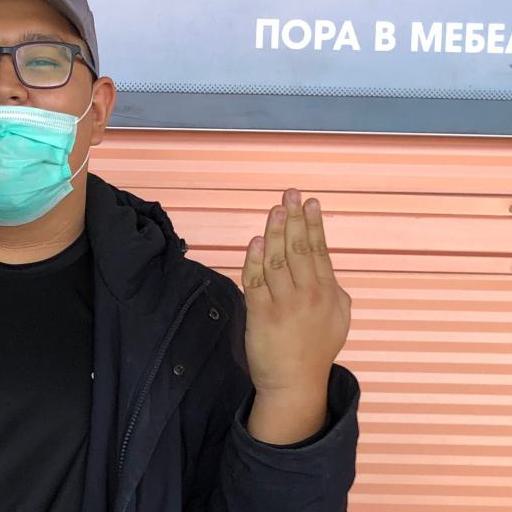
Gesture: stop_inverted